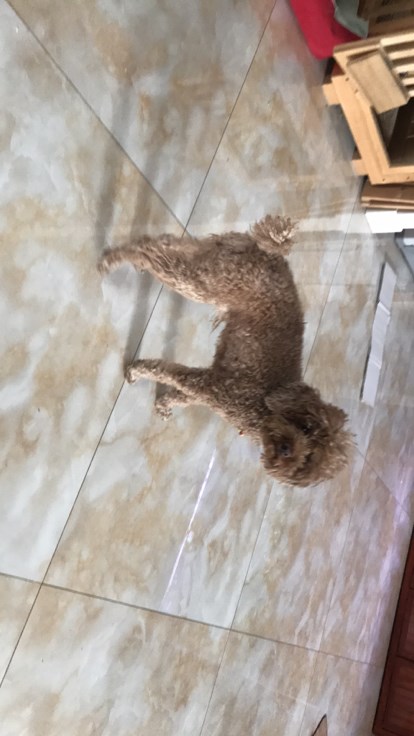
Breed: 7449-n000128-teddy